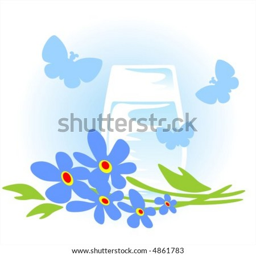
glass of milk among flowers and butterflies on a blue background .